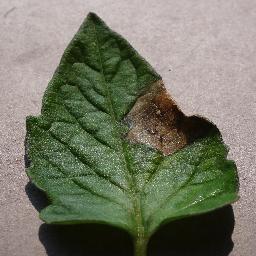
Label: Tomato___Late_blight